1945 NFL Championship Game

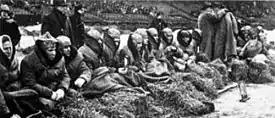
The Rams trying to stay warm on the sideline during the 1945 NFL Championship Game.

In the second quarter, Baugh suffered bruised ribs and was replaced by Frank Filchock, who threw a 38-yard touchdown pass to Steve Bagarus to give the Redskins a 7–2 lead. The Rams scored just before halftime when rookie quarterback Bob Waterfield completed a 37-yard touchdown pass to Jim Benton. Waterfield's ensuing extra point was partially blocked, with the ball teetering on the crossbar, but it dropped over to give Cleveland a 9–7 lead.